Beth Campbell Short

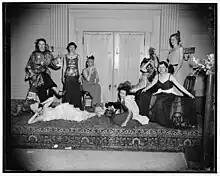
Campbell (center) attending a party at the White House in 1938

While working as a correspondent, she met Joseph Short, then an assistant day editor for AP. The couple married in 1937 although Campbell Short continued at the AP until she had their first child in 1940. The couple ultimately had three children: Victoria, Alexander and Stephen. She began to work part-time as a freelance writer. Her husband was appointed as President Harry S. Truman's press secretary in 1950 but after his unexpected death on September 18, 1952, she was named as Truman's correspondence secretary. She was the first woman to hold the position, replacing William D. Hassett. She stayed in this role until 1953, when the presidential administration changed.